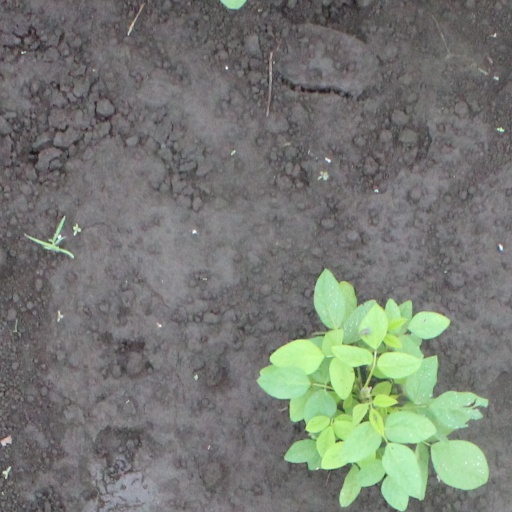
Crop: soybean